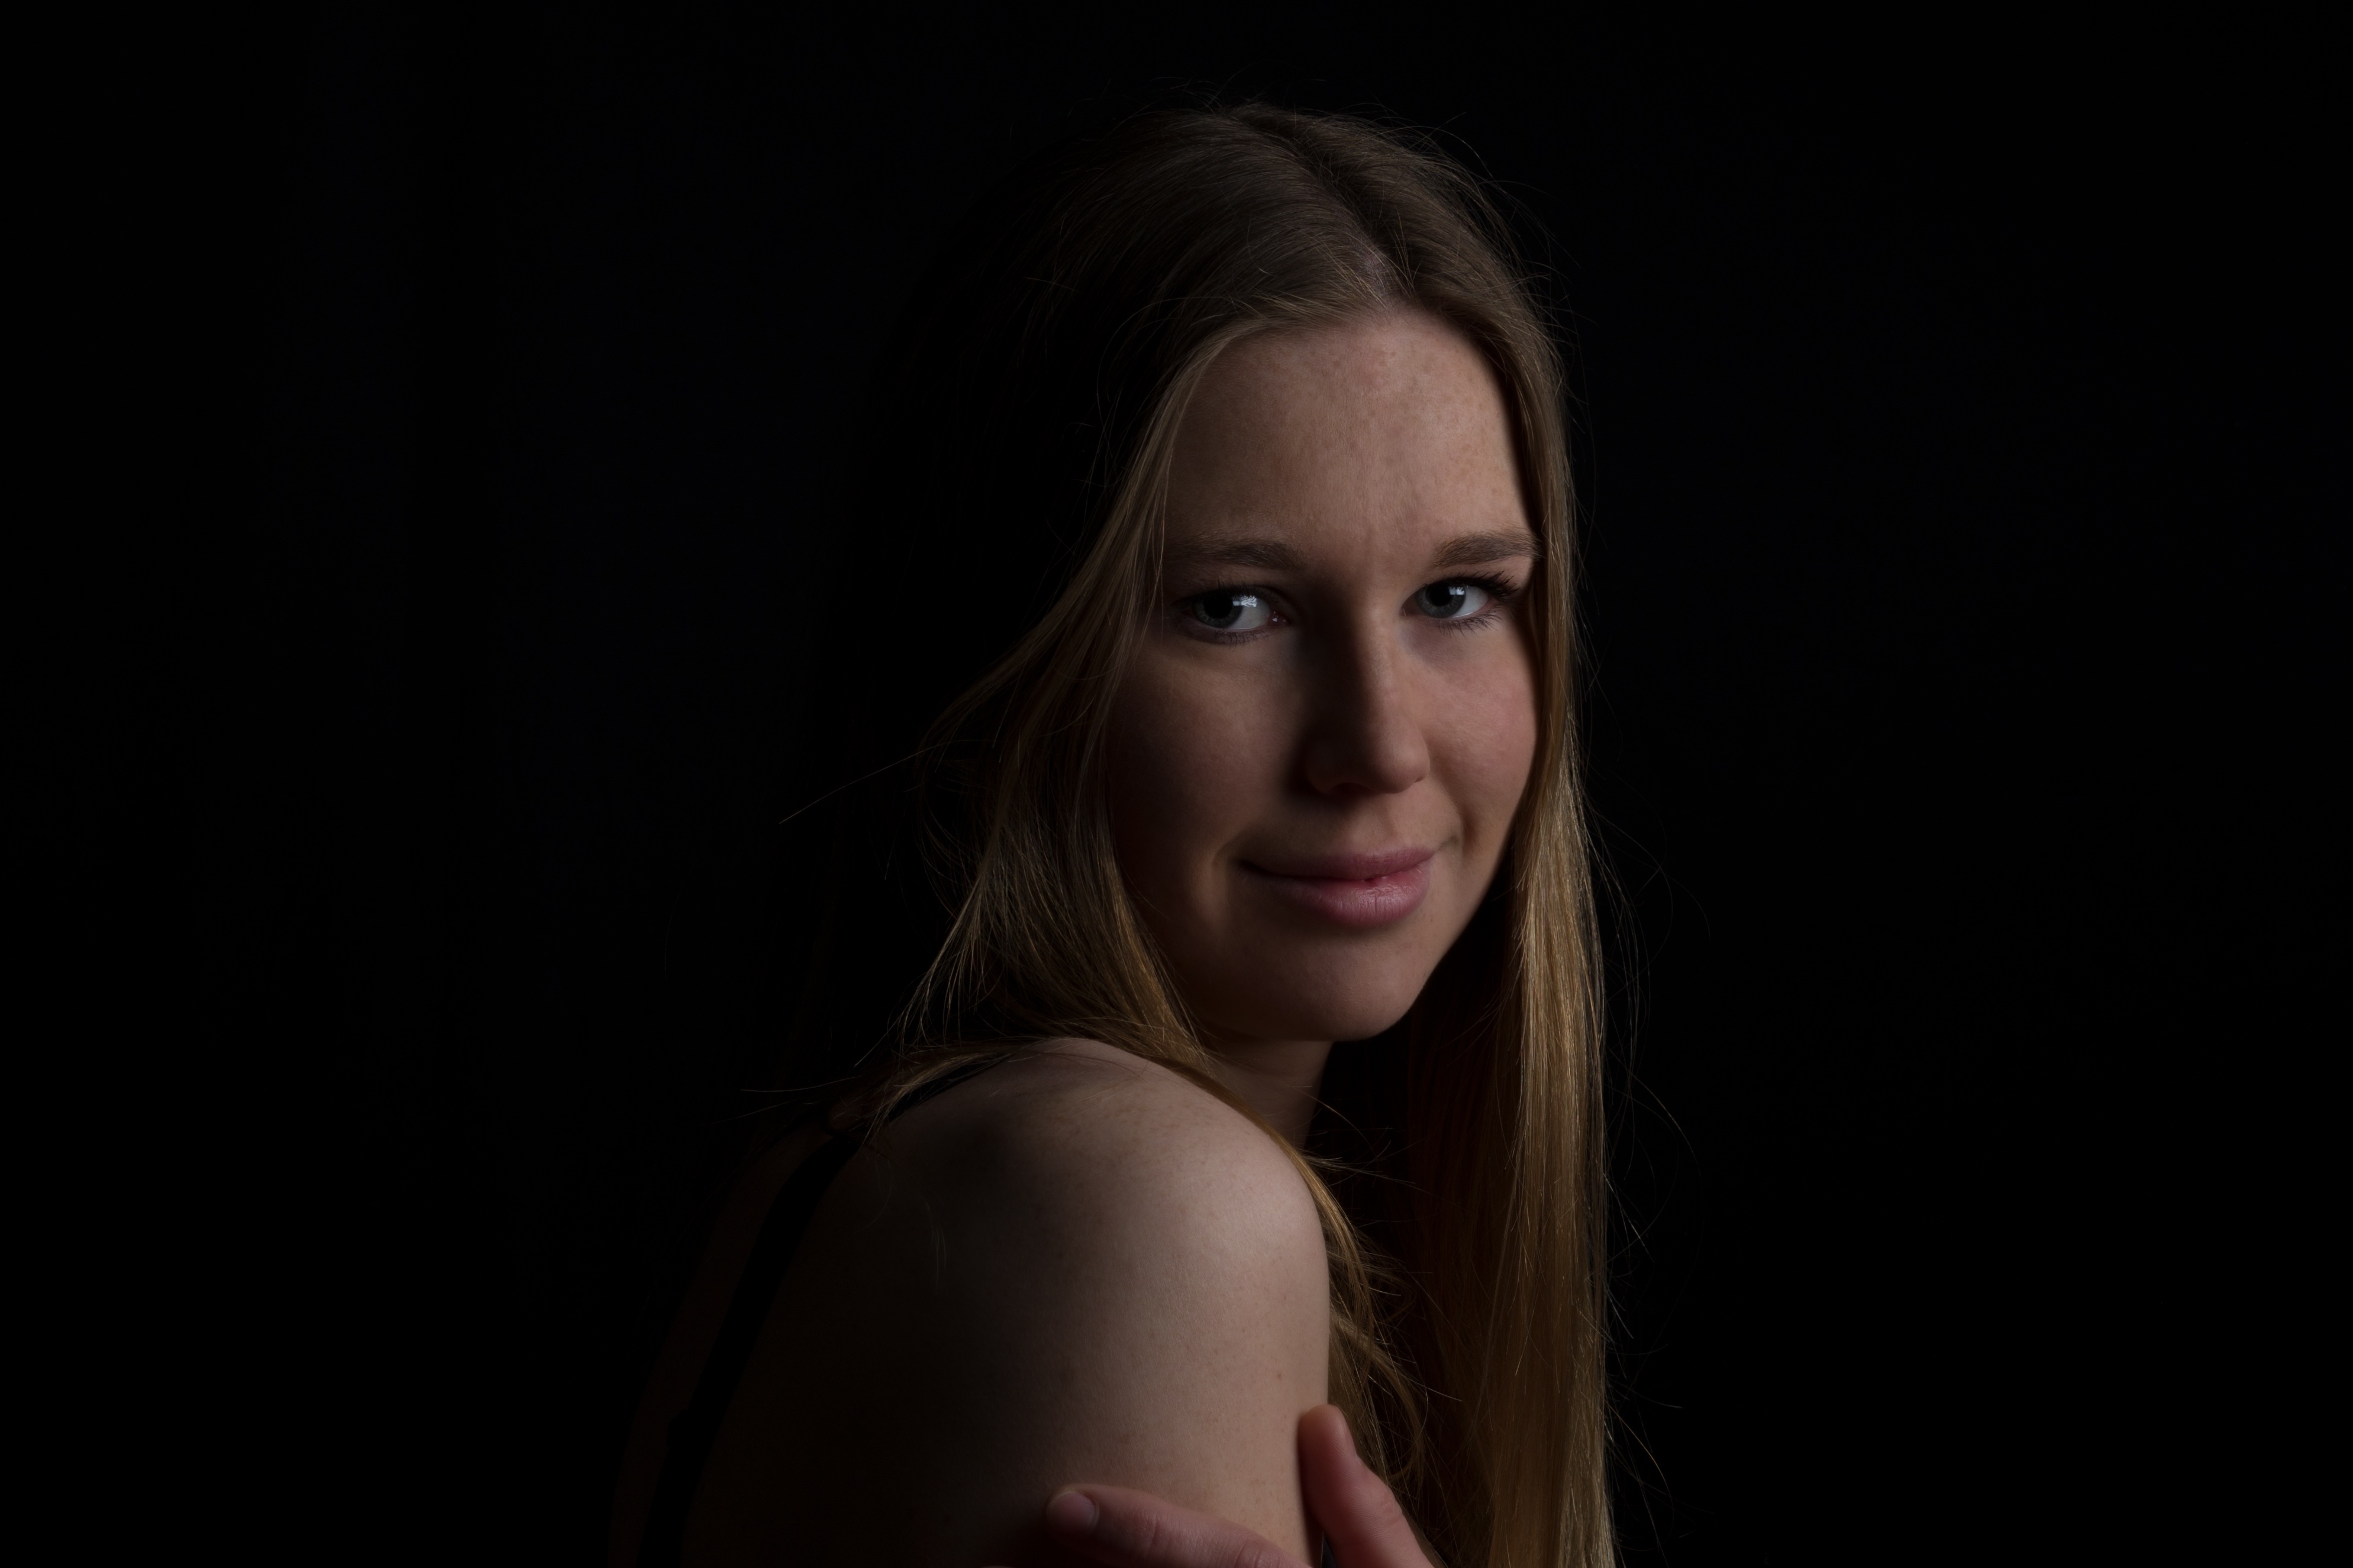
girl, woman, hair, photography, portrait, model, darkness, lady, blonde, hairstyle, long hair, face, eye, beauty, blond, screenshot, young people, photo shoot, brown hair, sense, portrait photography, art model